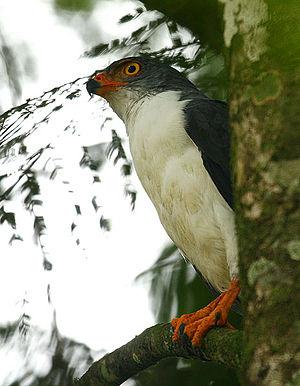
Leucopternis est un genre d'oiseaux de la famille des Accipitridae.
La Buse semiplombée est une espèce d'oiseaux de la famille des Accipitridae.